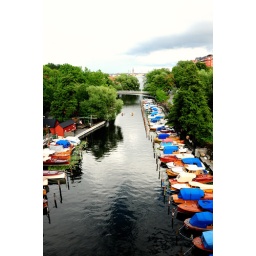
A small water way connecting to the harbour just under the bridge from Kungsholmen on the edge of Sodermalm.